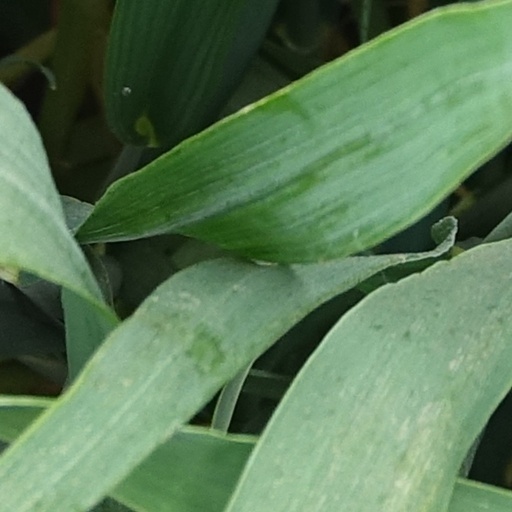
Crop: wheat